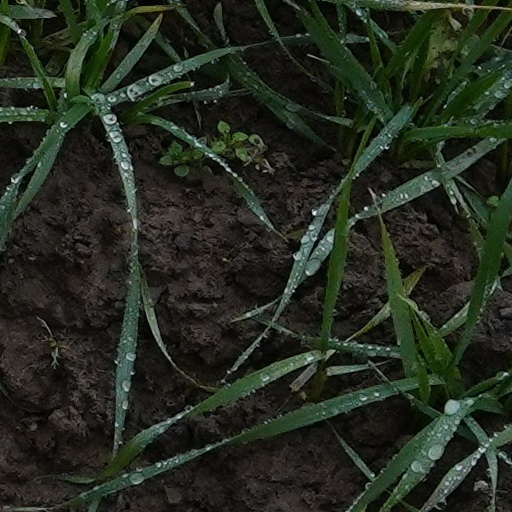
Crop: wheat